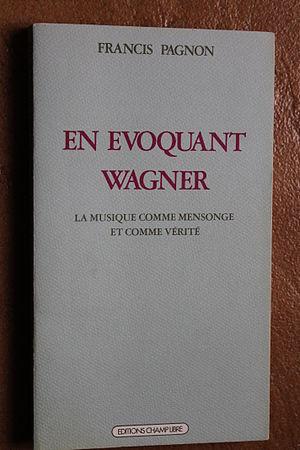
En Évoquant Wagner de Francis Pagnon
Francis Pagnon est un musicologue français né le 7 avril 1950 à Belfort et décédé le 11 janvier 1990 à Paris. Francis Pagnon est proche de la critique situationniste.
Champ libre est une maison d'édition créée à Paris en 1969 par Gérard Lebovici, Gérard Guégan, Alain Le Saux et Floriana Lebovici pour publier des ouvrages de critique sociale reflétant des courants de gauche critique et d'extrême gauche non léniniste de l'époque. De nombreux classiques de l'anarchisme, de la littérature, de l'histoire militaire et stratégique, et d'ouvrages sur les avant-gardes artistiques y seront également édités. En vingt-deux ans, Champ libre a publié 230 livres.